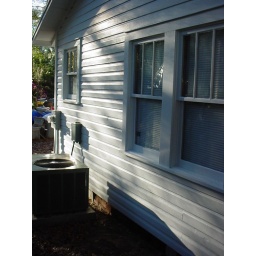
Just inside the gate -- the two windows to the right are in Peter's bedroom, the small window is in the bathroom.